Beck University

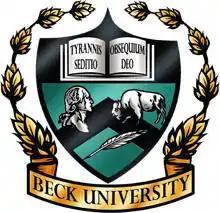

Beck University was a web-based education program launched in July 2010 by American radio and television host Glenn Beck's Mercury Radio Arts. Beck University offered online classes in subjects such as religion, American history, and economics that emphasized Beck's Conservative Christian views. The classes were offered to anyone who subscribes to Beck's TheBlaze. Despite the use of the term "university" in the title, Beck University's courses are not for credit, and Beck himself never completed any college or university courses.